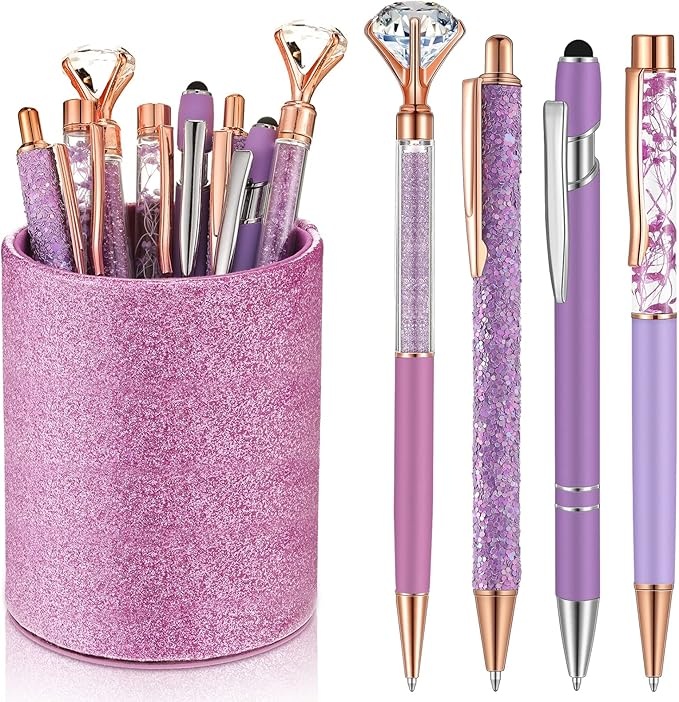
Sabary 8 Pcs Ballpoint Pens with Pen Holder for Desk Glitter Crystal Diamond Fancy Pencil Holder Bling Desk Organizer Cute Office Supplies for Women Girls Valentines Birthday Gifts(Purple)
About This Purple Office Accessories Set: the package contains 1 piece of bling purple pen holder for desk and 8 pieces of purple pens in 4 designs, 2 pieces for each design, put them together on your desk to make your desk look stylish and attractive Long Lasting Material: the glitter cute pen holder with shiny elements is made of PU leather, smooth and comfortable to touch; These bling ballpoint pens are made of quality metal material, which are sturdy and reliable, no peculiar odor, designed in bright colors, prone to fading, so can rest assured to use for a long time Sizes and Functions: pen holder measures approx. 10 x 8.3 cm/ 3.9 x 3.2 inches, which can hold many pens, pencils or makeup brushes to keep everything organized and dress up your desk; Pens measures around 14.5 x 1 cm/ 5.7 x 0.4 inches, the fine point tips provide define lines and reduce skipping when writing; These fancy pens for women write smoothly, and the black ink penetrate the paper easily, providing with a comfortable writing experience Good Gift Choice: pen cups for desk and pen set be an ideal present for girls, kids, such as colleagues, friends, teachers or classmates, suitable for many kinds of dailies and holiday presents, such as school ceremony, Christmas, wedding, Teacher's Day, Thanksgiving, birthday party, and more Broadly Applicable: the purple pencil holder can be utilized as a delicate decoration for your desk, office and home; It can be applied as a pen holder as well as a makeup brush holder to help you put away some small things; Bling purple pens are suitable for journaling, taking notes, signing, weddings, bridal shower and various parties, or writing down daily reminders and schedules Overview Brand : Sabary Writing Instrument Form : Ballpoint Pen Color : Purple Ink Color : Black Age Range (Description) : Kid, Teen
Brand: Sabary
Category: Office Supplies > Office Instruments > Writing & Drawing Instruments > Pens & Pencils > Pen & Pencil Sets